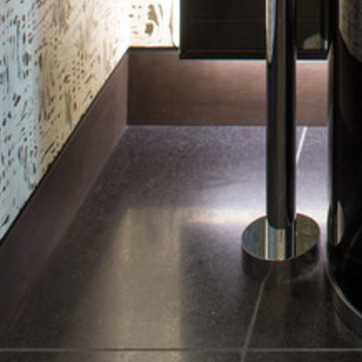
Material: tile